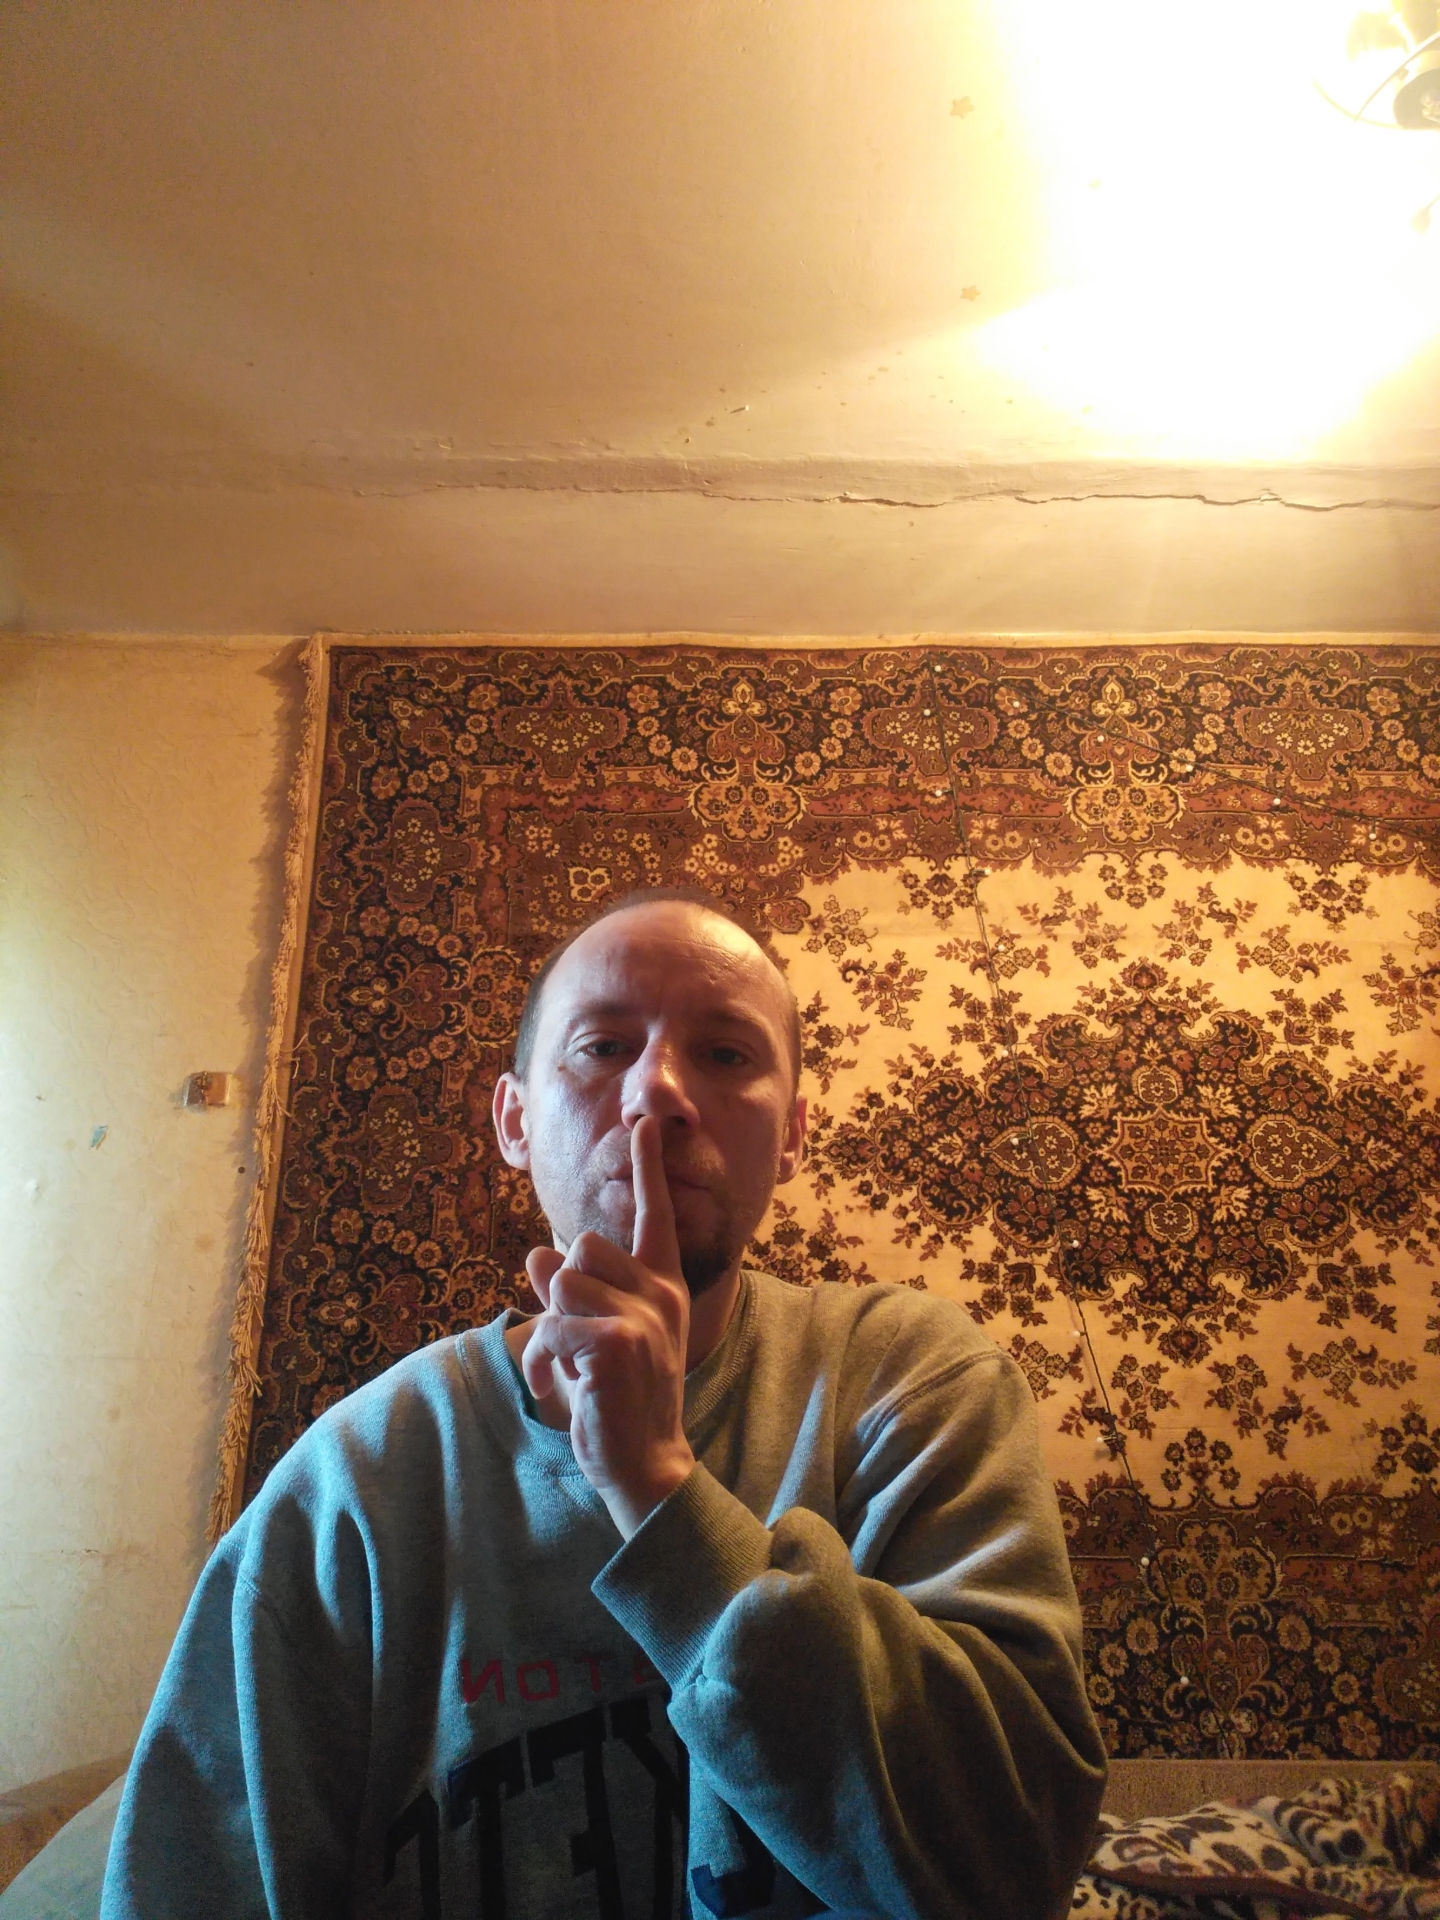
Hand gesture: mute